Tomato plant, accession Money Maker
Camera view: tilt-top (135 deg); turntable rotation: 210 degrees
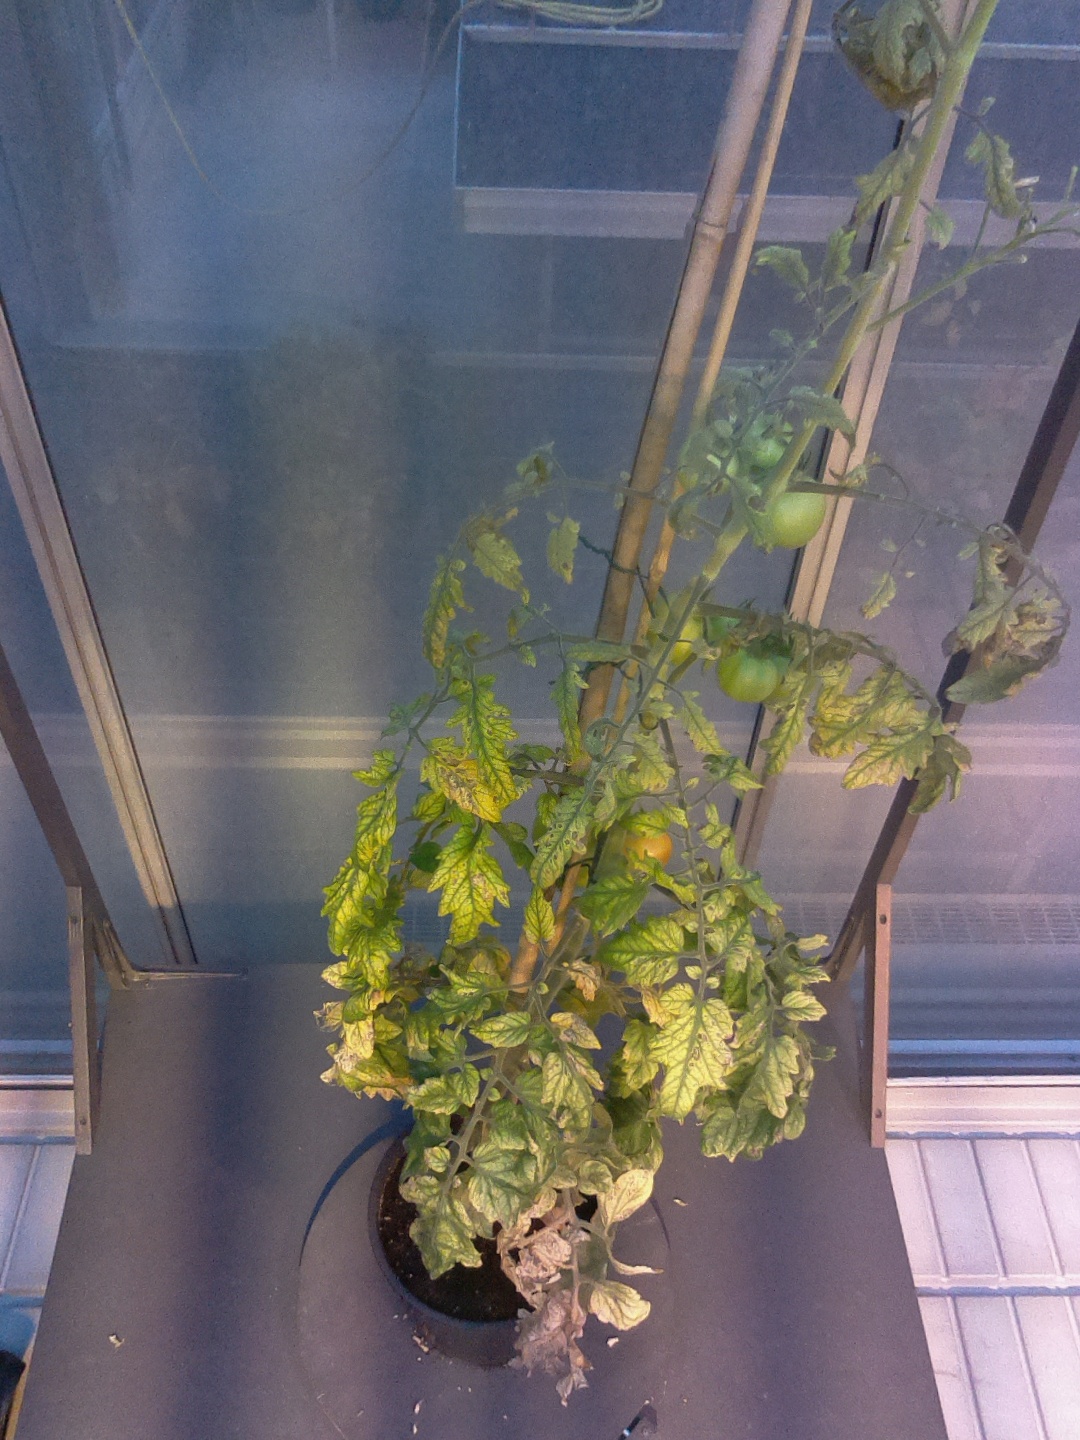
BBCH growth stage 80: fruits start showing typical ripe color (orange -> red)